Priyayi

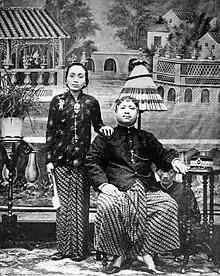
Portrait of Banjoemas, the Regent of Purwokerto, with his wife. A retainer can be seen sitting behind the regent

Priyayi (also spelled Priayi; former spelling: Prijaji) was the Dutch-era class of the nobles of the robe, as opposed to royal nobility or "ningrat" (Javanese), in Java, Indonesia. "Priyayi" is a Javanese word originally denoting the descendants of the "adipati" or governors, the first of whom were appointed in the 17th century by the Sultan Agung of Mataram to administer the principalities he had conquered. Initially court officials in pre-colonial kingdoms, the "priyayi" moved into the colonial civil service and then on to administrators of the modern Indonesian Republic.